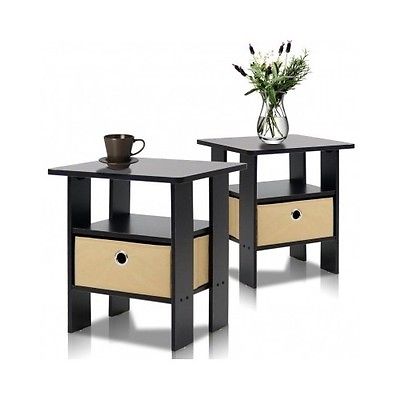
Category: table